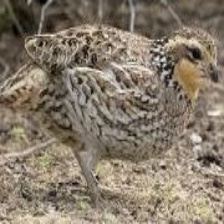
Species: MASKED BOBWHITE
Scientific name: COLINUS VIRGINIANUS RIDGWAYI
ImageNet parent category: quail